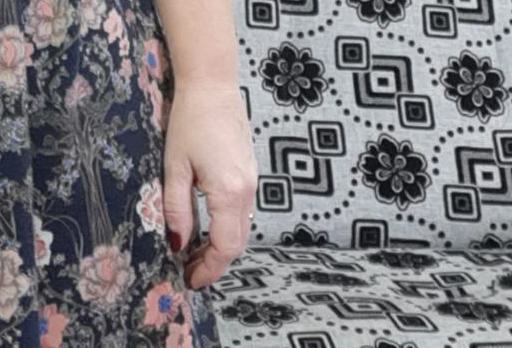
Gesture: no_gesture